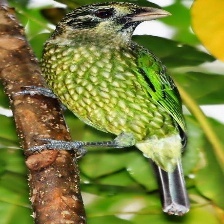
Species: SPOTTED CATBIRD
Scientific name: AILUROEDUS MACULOSUS